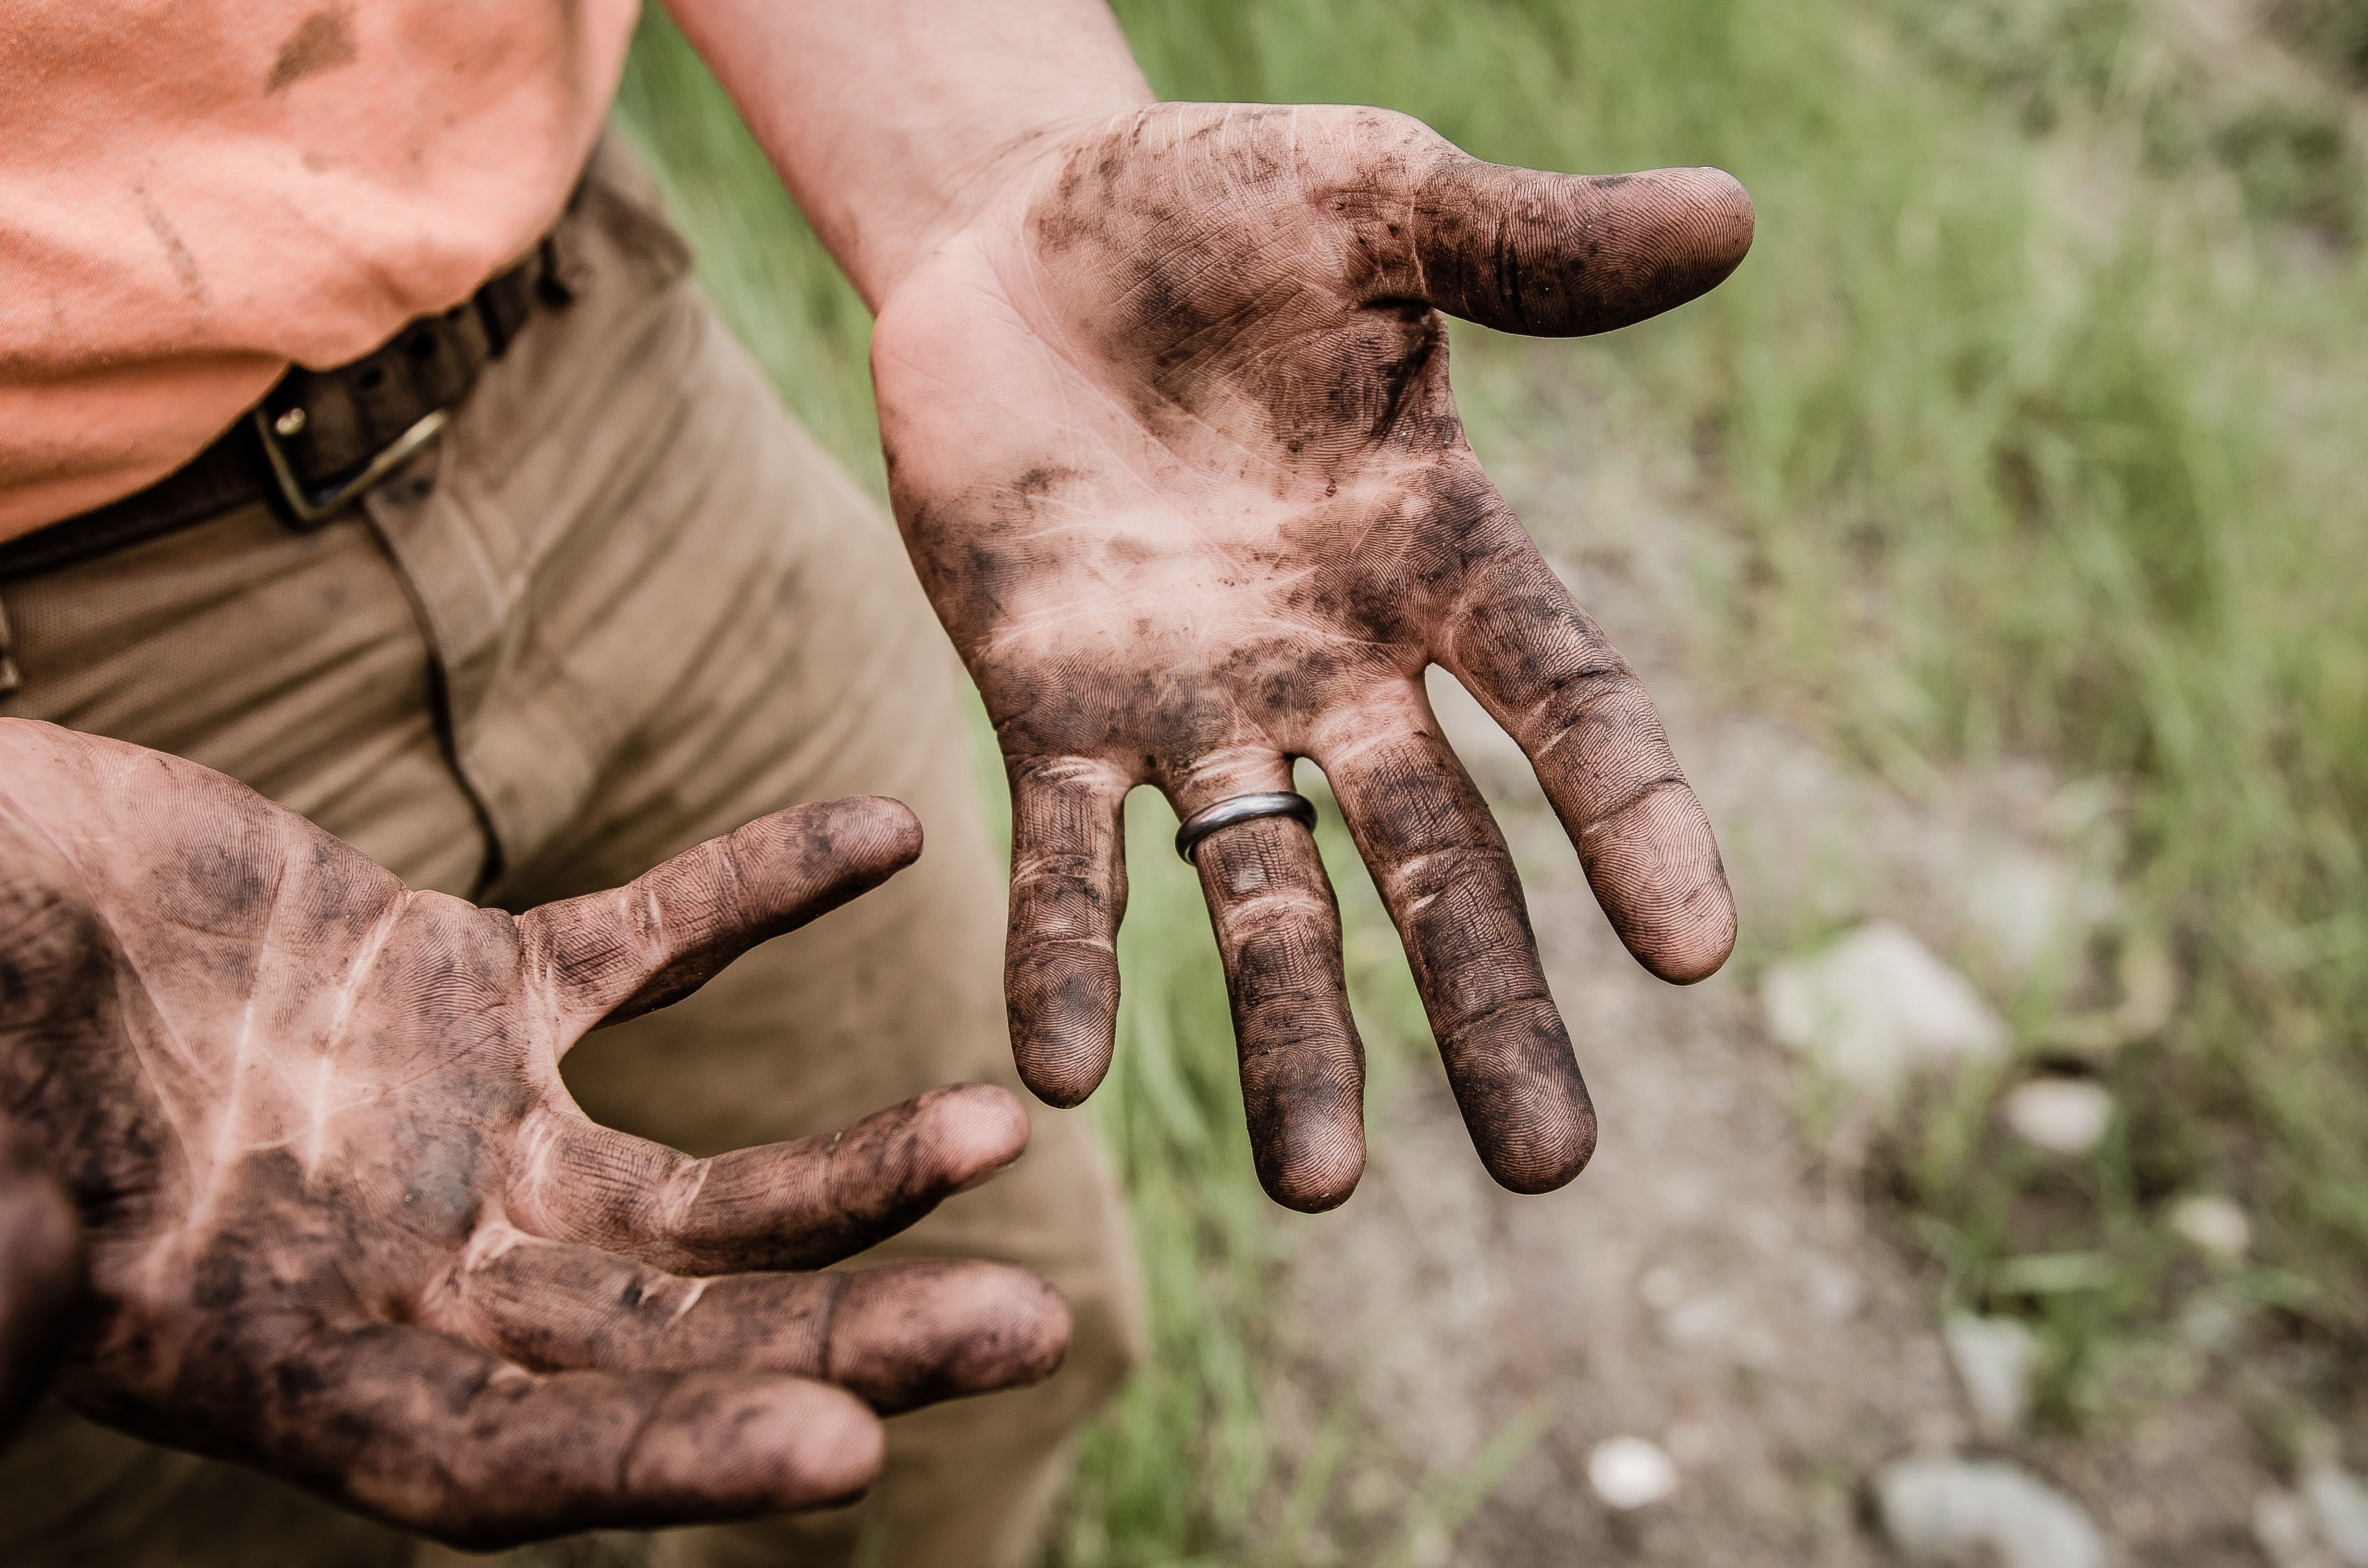
hand, man, dirt, mud, soil, dirty, hard work, dirty hand